Meridian Hill Park

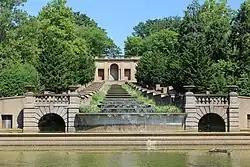
"Cascading Waterfall", by sculptor John Joseph Earley, is a central feature of the park.

Meridian Hill Park, also known as Malcolm X Park, is an urban park in Washington, D.C., located in the Meridian Hill neighborhood that straddles the border between Adams Morgan and Columbia Heights. The park measures and is bounded by 15th, 16th, W, and Euclid Streets NW. It sits on a prominent hill directly north of the White House. The park was added to the District of Columbia Inventory of Historic Sites in 1964, the National Register of Historic Places (NRHP) in 1974, and designated a National Historic Landmark in 1994. The park is also a central feature of the Meridian Hill Historic District, added to the NRHP in 2014.